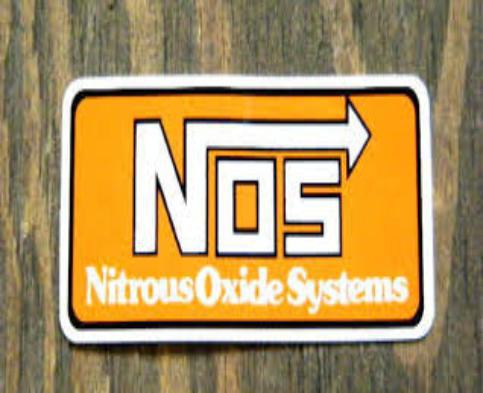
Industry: Others